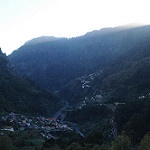
Label: mountain